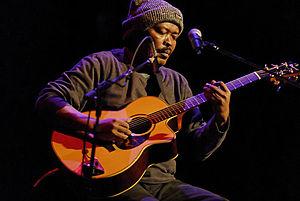
D'Gary est un chanteur-compositeur-guitariste malgache.